Zile

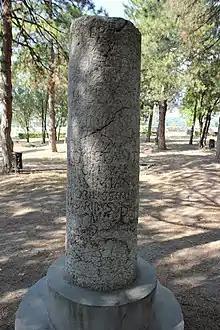
A view from the 2000-year-old historical castle column piece in Zile where Julius Caesar said ""Veni, vidi, vici""

After roughly 200 years of Persian rule, Alexander the Great captured Zela from Darius III of Persia as a result of the Battle of the Granicus (334 BC). Following Alexander's death in 323 BC and the collapse of his empire, Zela passed to the Seleucid Empire, a Hellenistic successor state of Alexander the Great's dominion. It controlled the area for 200 years, but by 100 BC, its power in the region started to collapse. As a consequence, King Mithridates VI of Pontus attacked and took Zela in 88 BC, and ordered the killing of all Romans living there. This led the nearby Cappadocians to call on Rome for help. The Roman army, under Sulla's command, fought and defeated Mithradates in the First Mithridatic War. Mithridates attacked Zela again in 67 BC with the help of his Armenian ally Tigranes the Great, king of Greater Armenia, initiating the Third Mithridatic War, which ended with victory by the Romans under Pompeius Magnus and the suicide of Mithridates in 63 BC. In Pompey's settlement of Pontus, Zela received a civic constitution and a sizable territory thus transforming from its previous status as a temple domain to a city.